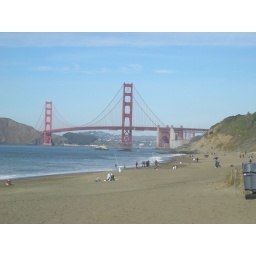
the golden gate bridge taken from baker beach in san francisco